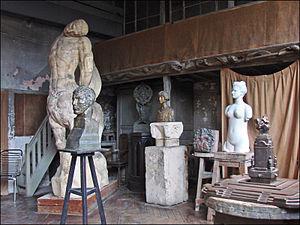
Le 15ᵉ arrondissement de Paris est l’un des vingt arrondissements de Paris. Il est situé sur la rive gauche de la Seine, dans le sud-ouest de la ville, et est le résultat de l’annexion des communes de Vaugirard et de Grenelle en 1860. Il s’agit du plus peuplé des arrondissements avec 235 178 habitants en 2017.